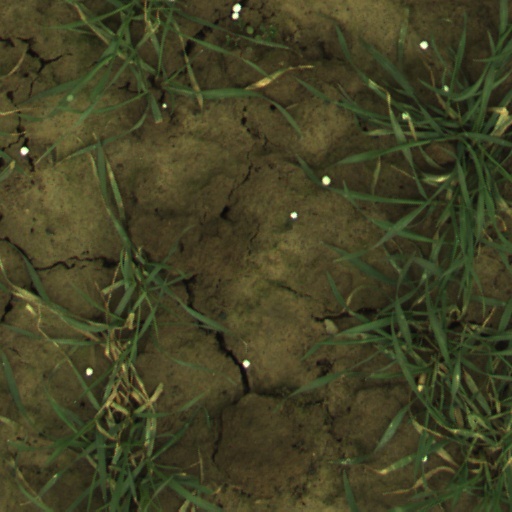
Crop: wheat